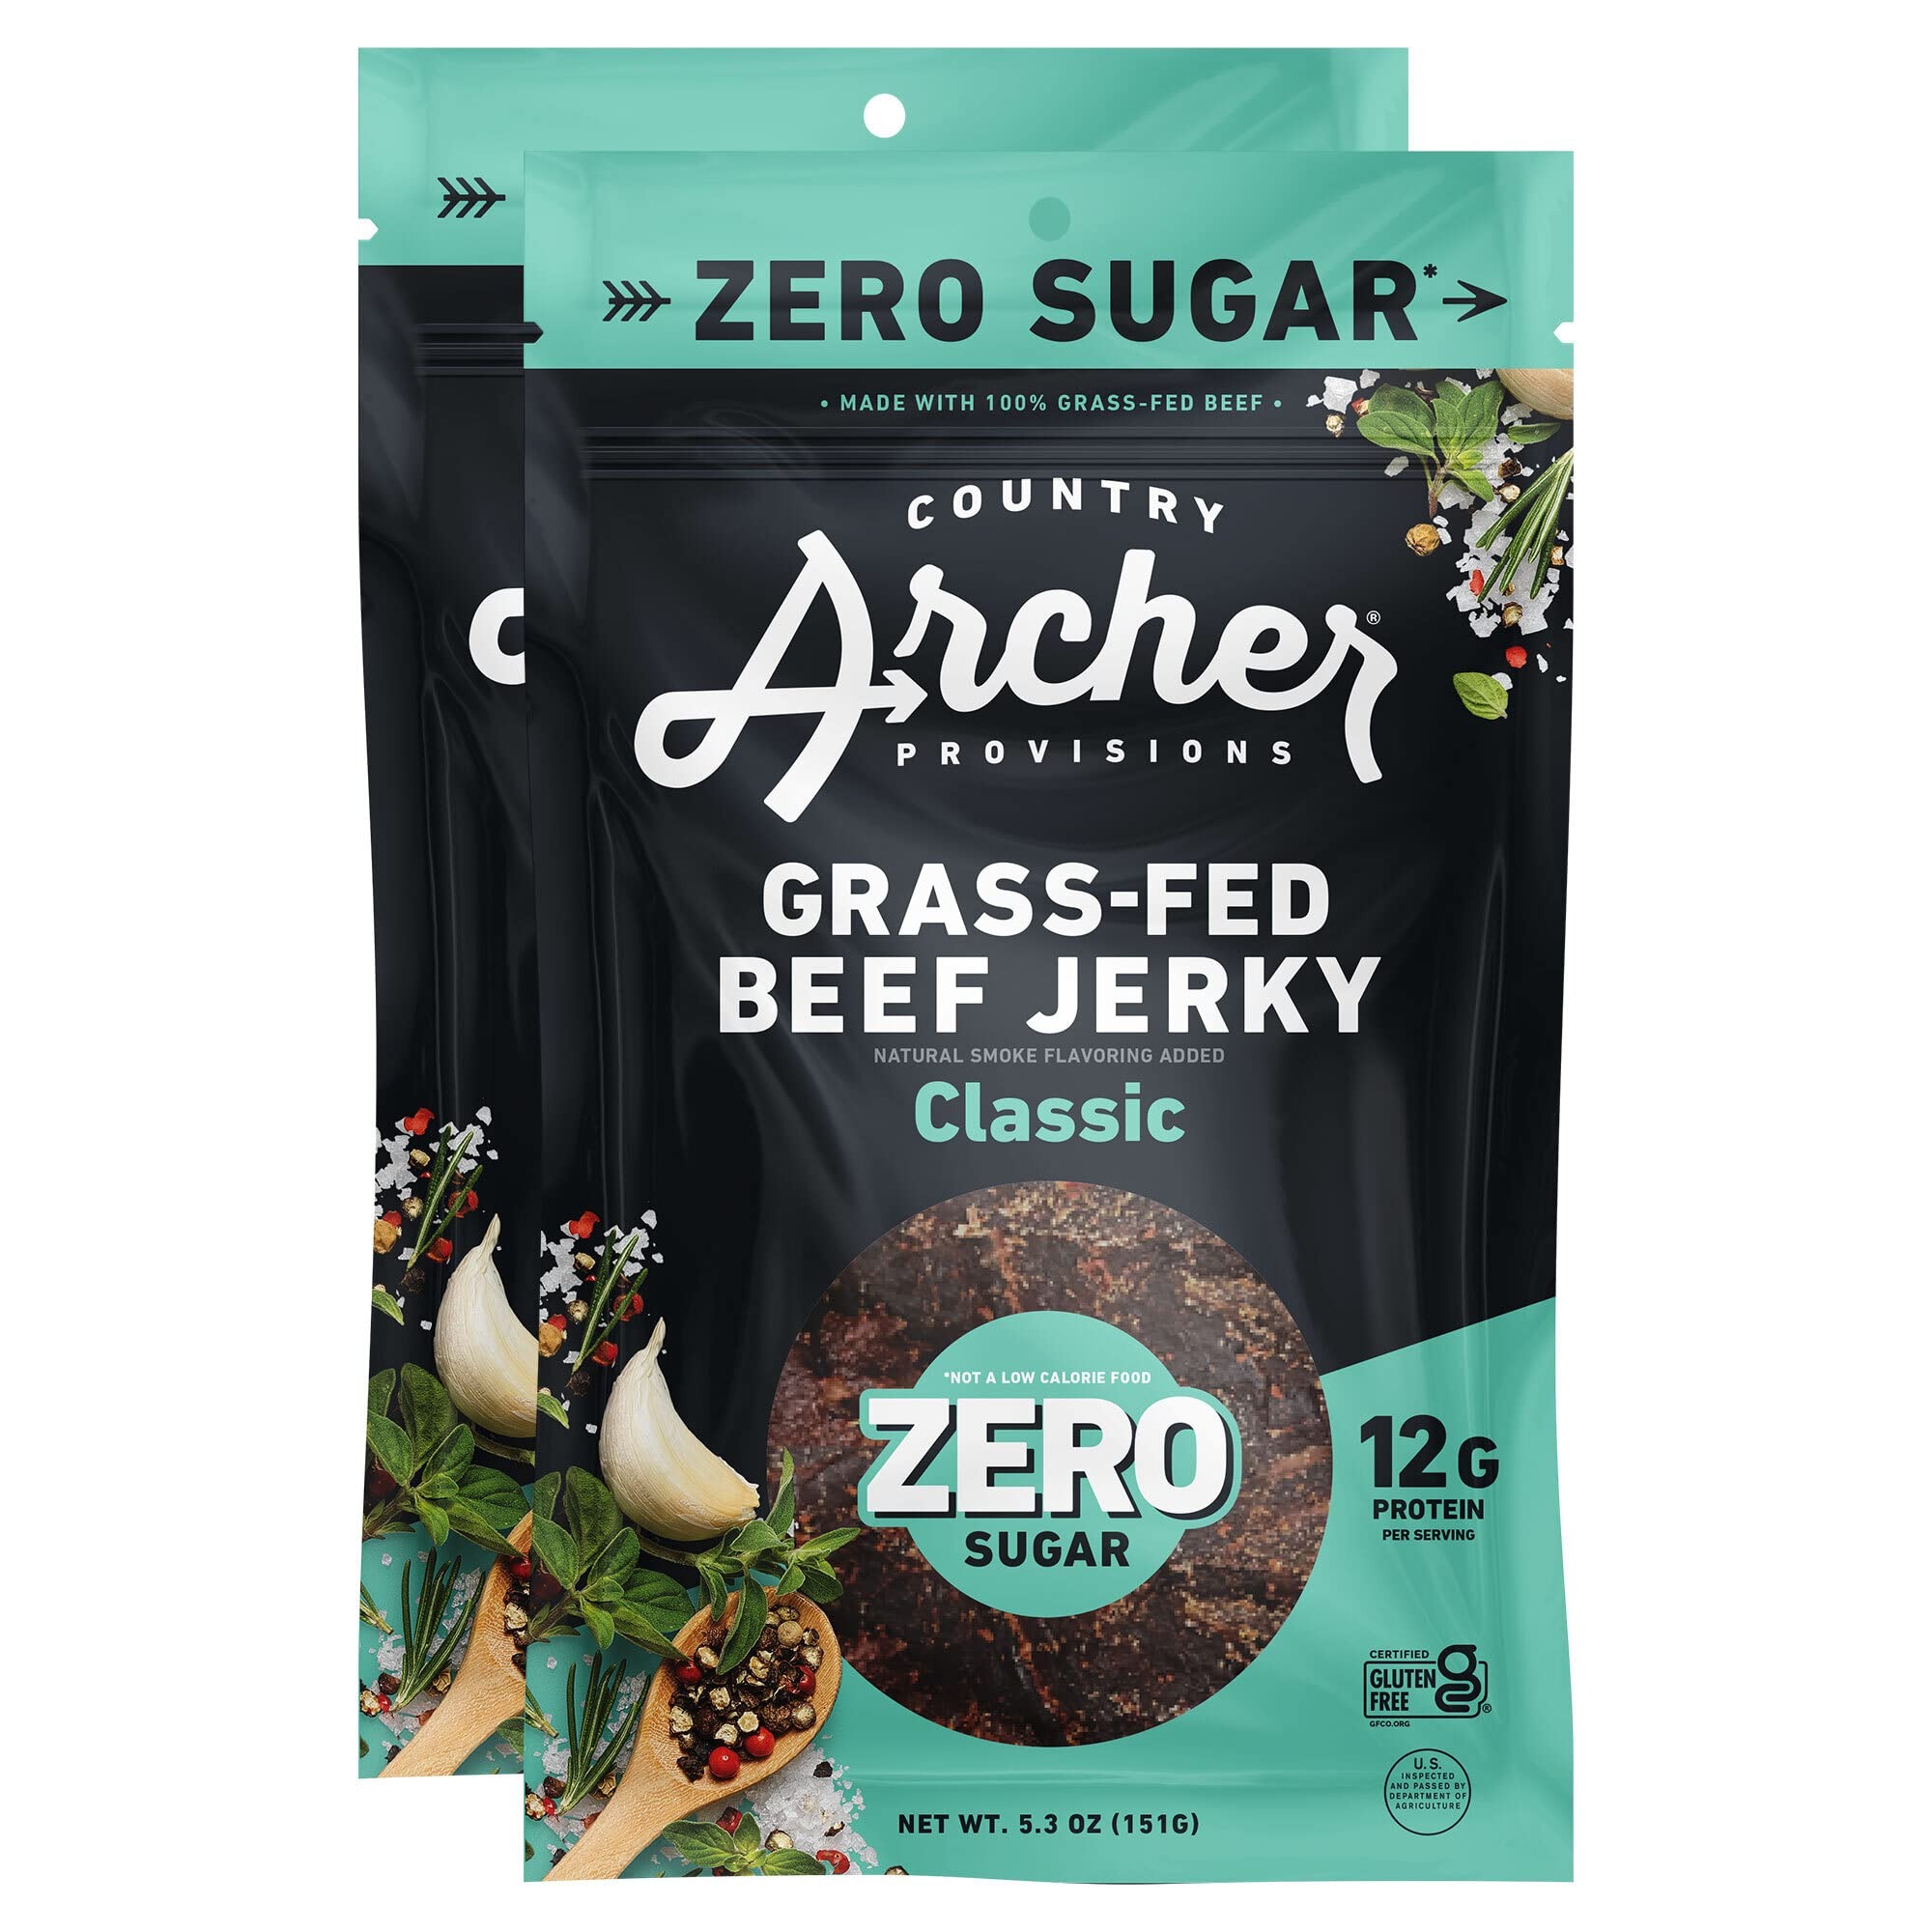
Item Name: Zero Sugar Classic Beef Jerky by Country Archer, 100% Grass-Fed, Sugar Free, Gluten Free, Protein Snacks, 5.3 Ounce, 2 Pack
Bullet Point 1: 2 Pack of our 5.3 Ounce resealable bags of Country Archer Zero Sugar Classic Beef Jerky
Bullet Point 2: 100% Grass-fed and Finished Beef: Gourmet cuts of only lean pasture-raised, grass-fed, and grass-finished beef
Bullet Point 3: Made with Only Real Ingredients: Certified keto, certified gluten-free, no sugar, no soy, no preservatives, no nitrates/nitrites, no MSG
Bullet Point 4: Handcrafted Small Batch Made in USA: Honest, tender, and delicious jerky proudly made with real ingredients for real taste and flavor with a mild spice level
Product Description: How does one capture the unmistakable flavor of Mustard BBQ sauce with 0g of sugar total per serving? One could say that one would be out of one’s mind to attempt such nonsense. And yet, one can honestly say one pulled it off with our Zero Sugar Mustard BBQ Beef Jerky. So, if you’re one to enjoy the sweet, tangy blend of vinegar, mustard, and spices – but not one to go for any sugar in your beef jerky – then one would be delighted if one would give one’s Mustard BBQ sugar free jerky recipe a try. Or Two.
Value: 10.6
Unit: Ounce

Price: 13.055